Appleby Magna

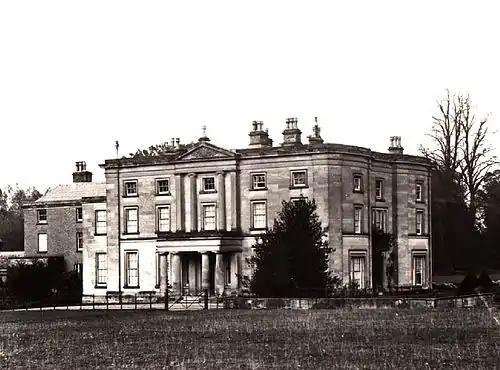

The Moore family ushered in a period of building in the village, the school being the first of the family's constructions.